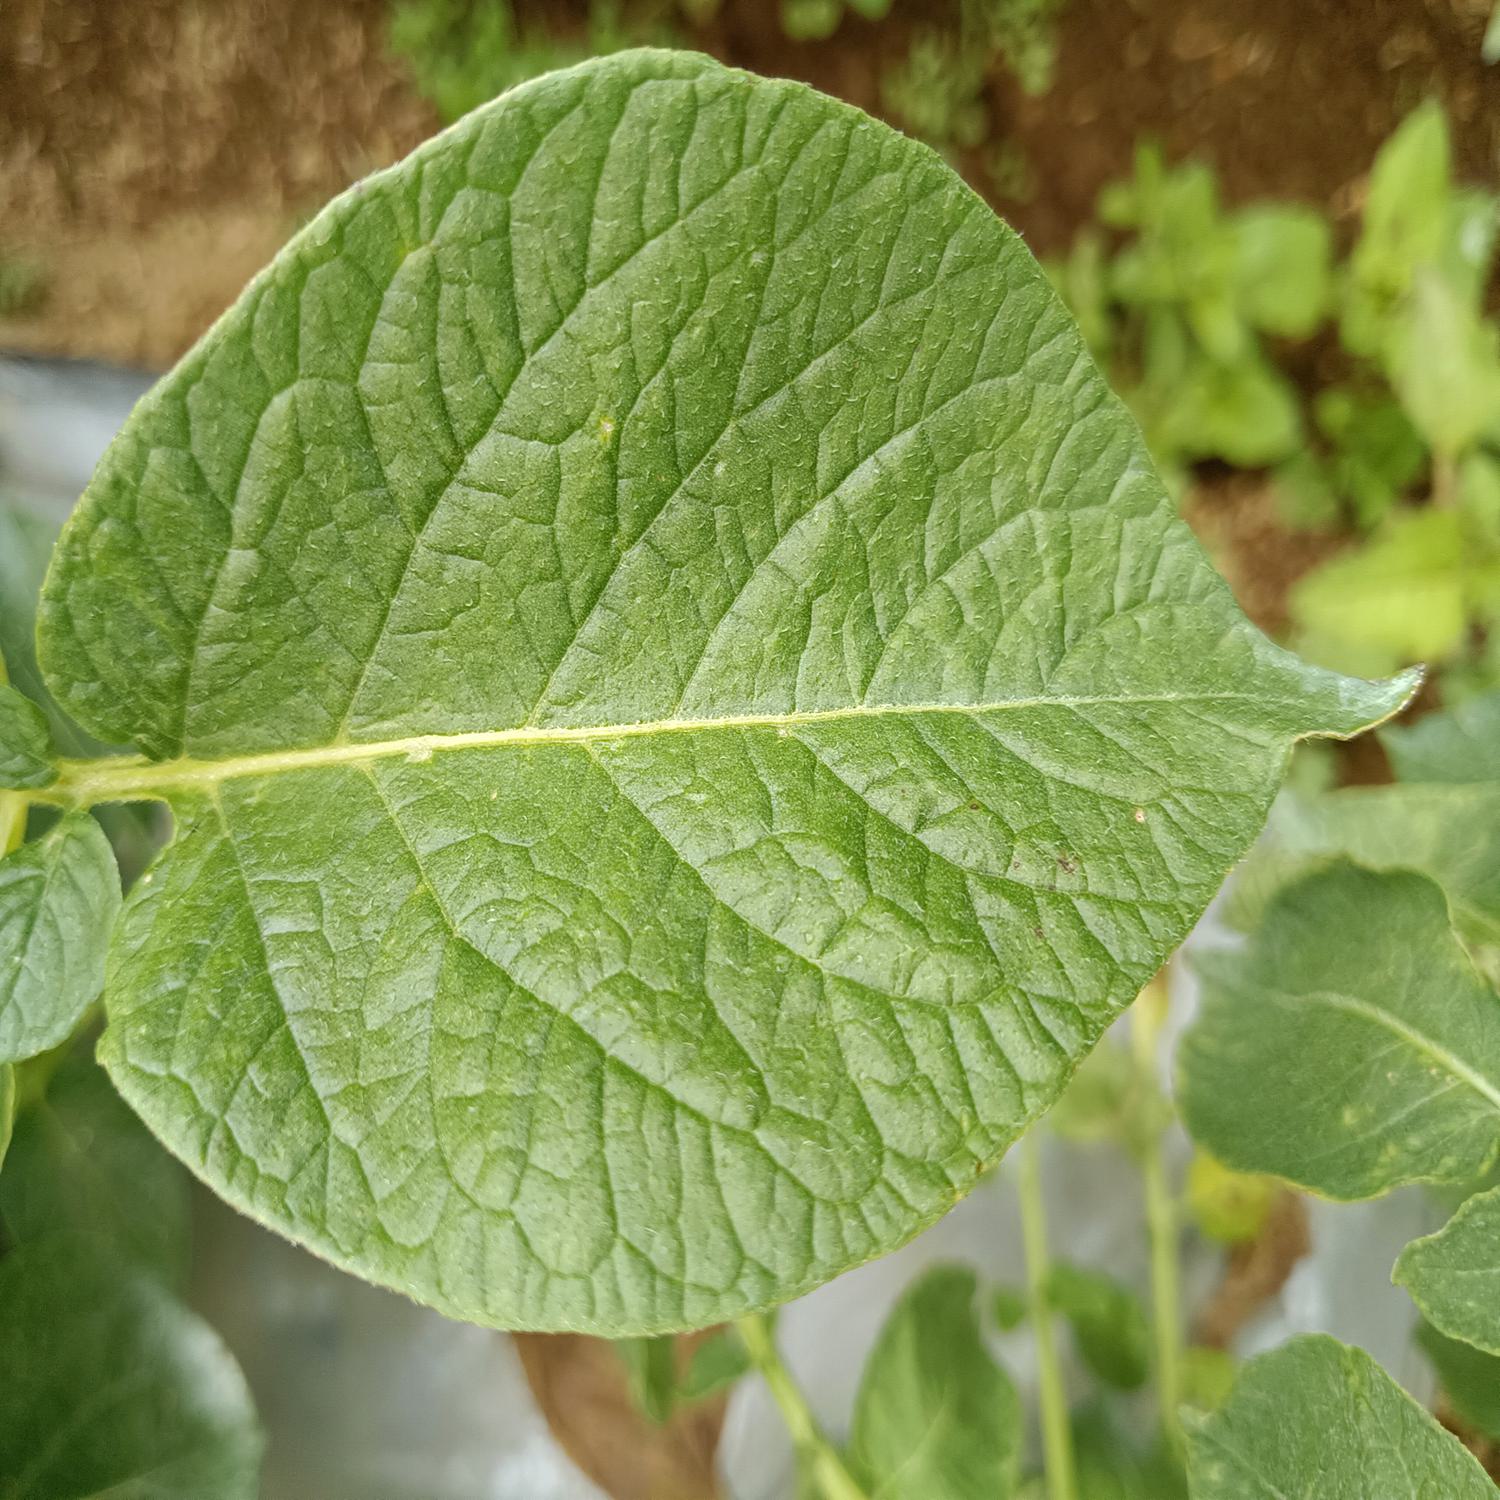
Label: Healthy